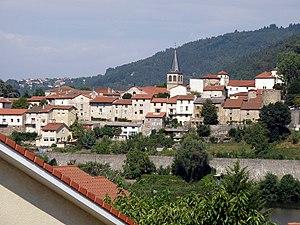
Aurec-sur-Loire, dép. de Haute-Loire, France (région Auvergne). Vue générale du bourg médiéval depuis la rive opposée de la Loire. Le fleuve est visible à l'avant-plan en bas à droite, ainsi que le remblai (mur gris) de la ligne de chemin de fer Saint-Etienne—Le Puy. Au centre, clocher de l'église Saint-Pierre
Aurec-sur-Loire est une commune française située dans le département de la Haute-Loire, en région Auvergne-Rhône-Alpes. Il s'agit de la cinquième ville la plus peuplée du département.